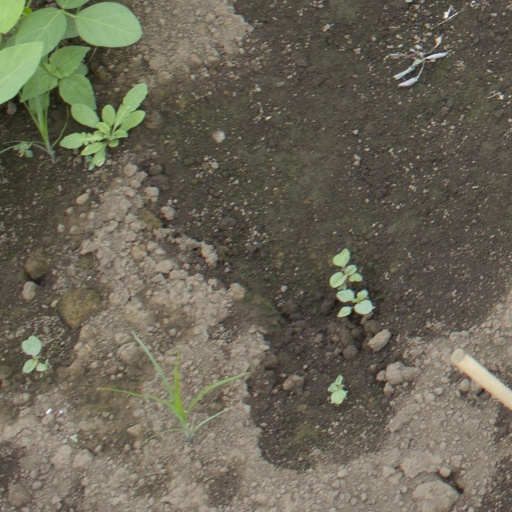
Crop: soybean